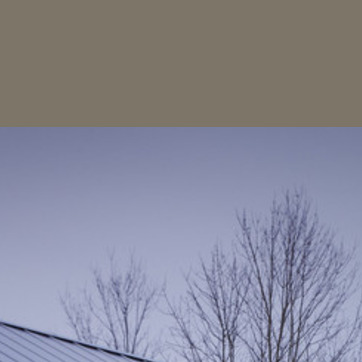
Material: sky